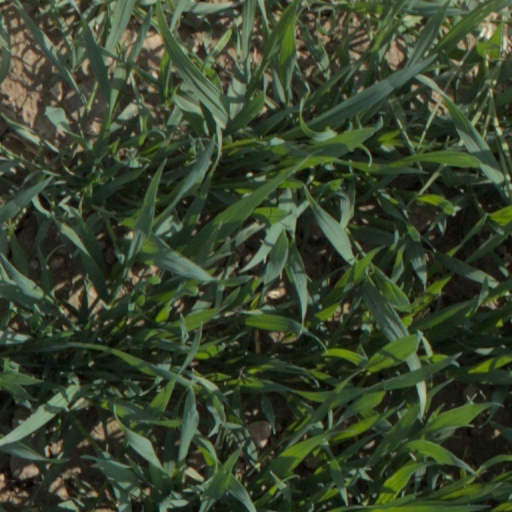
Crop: wheat